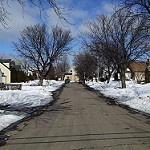
Scene: Outdoor